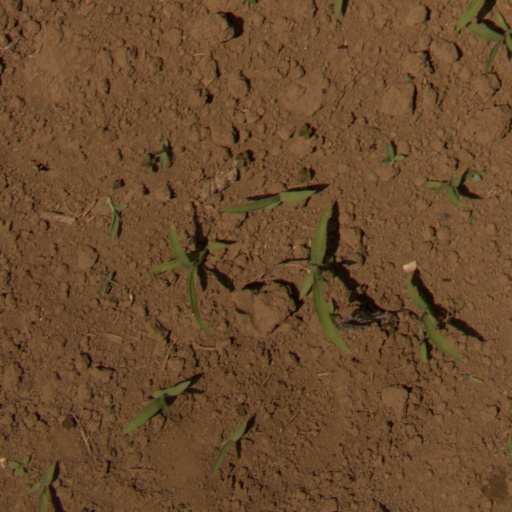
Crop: Jerusalem artichoke